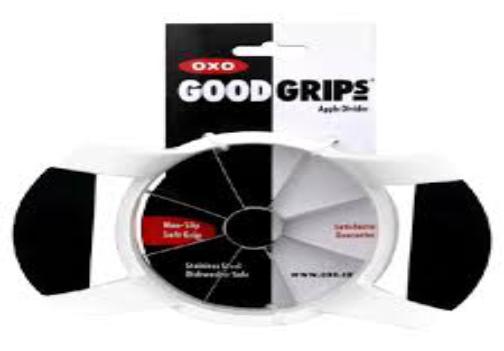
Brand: good grips
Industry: Necessities